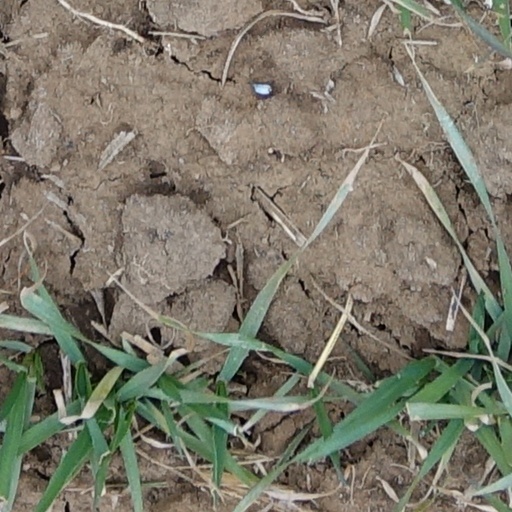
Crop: wheat